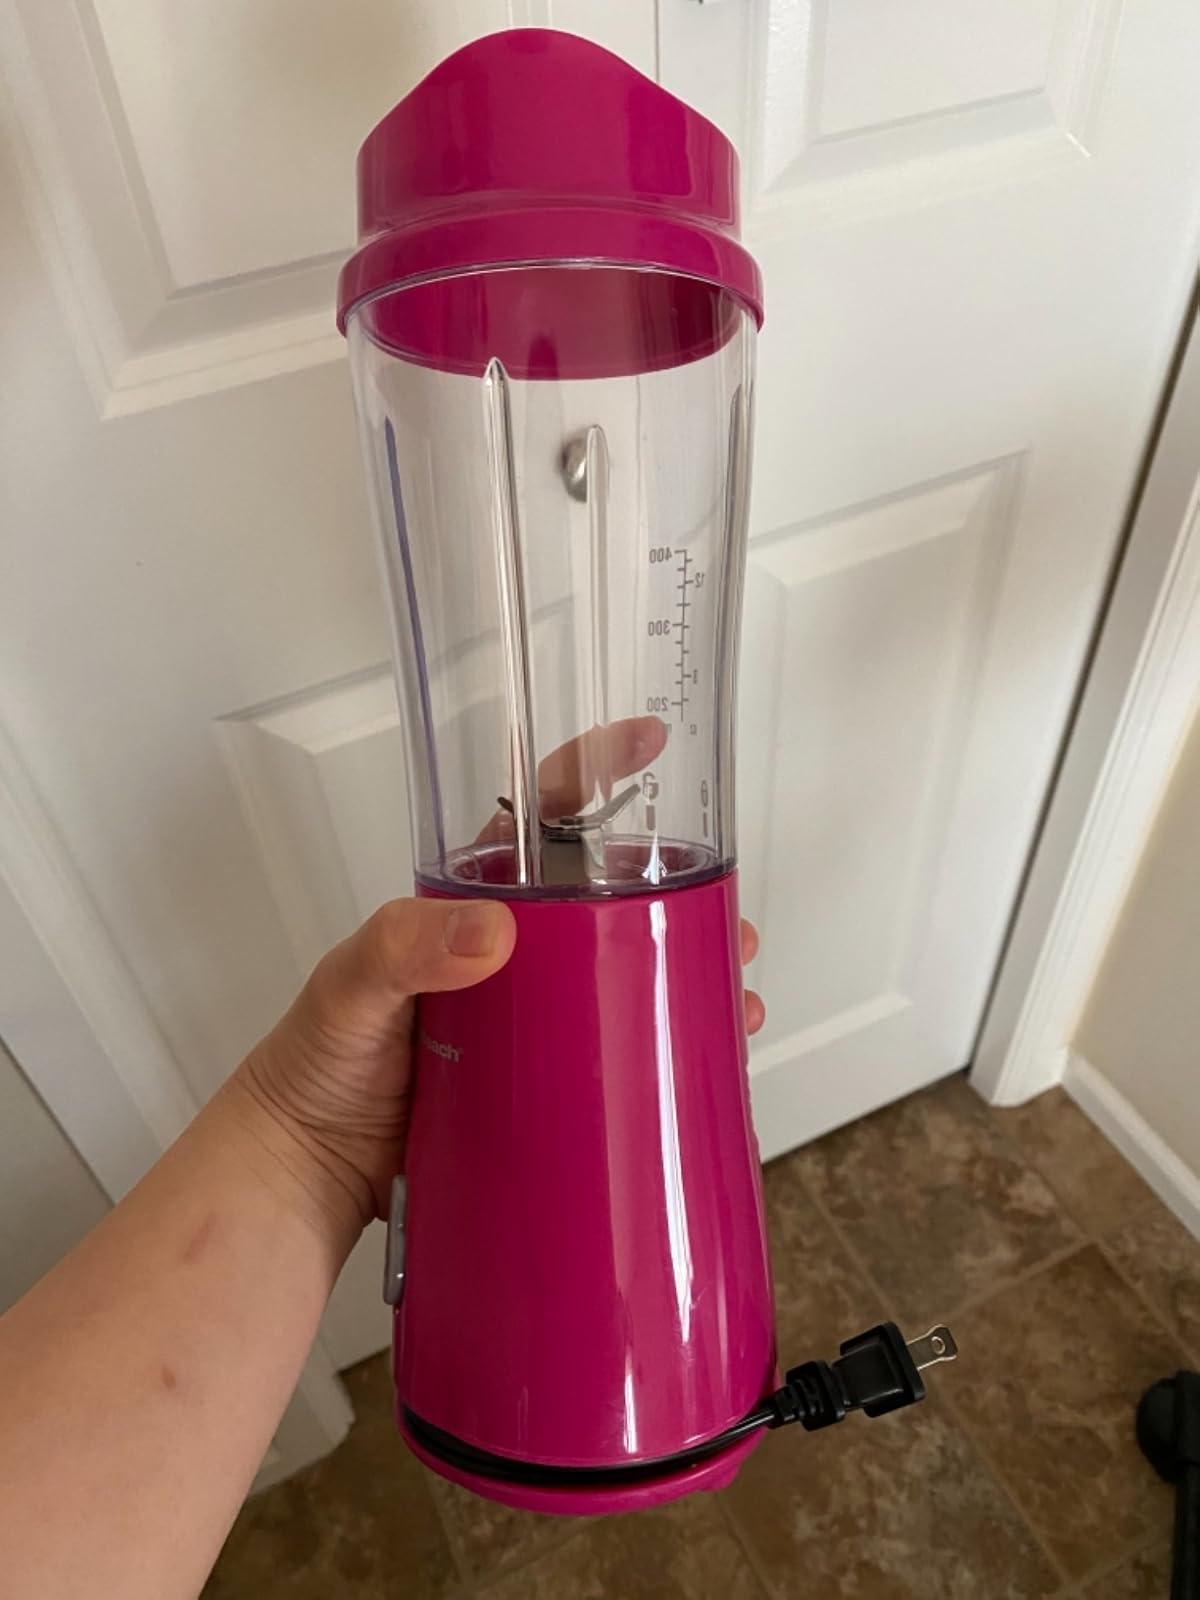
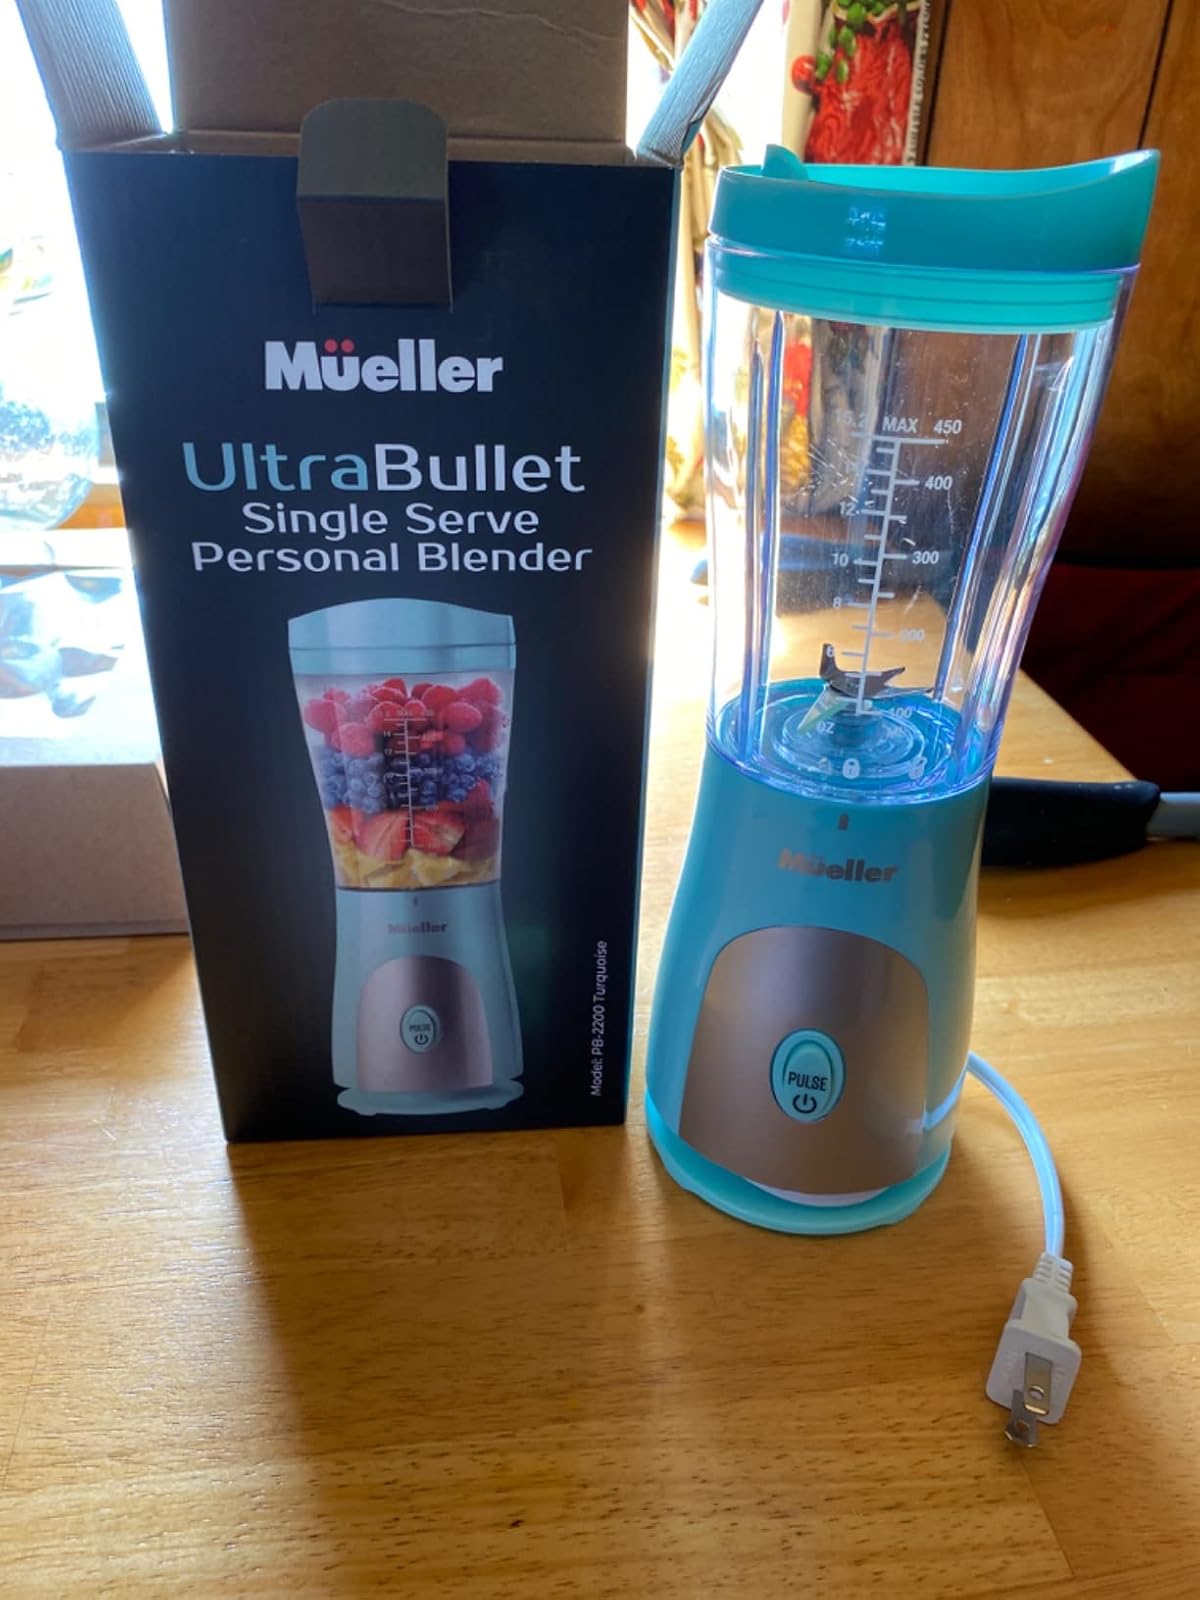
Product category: items_blender
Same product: no